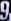
Number: 9